6th Corps (Army of the Republic of Bosnia and Herzegovina)

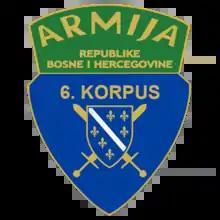
6th Corps Patch

The 6th Corps was a corps of the Army of the Republic of Bosnia and Herzegovina.